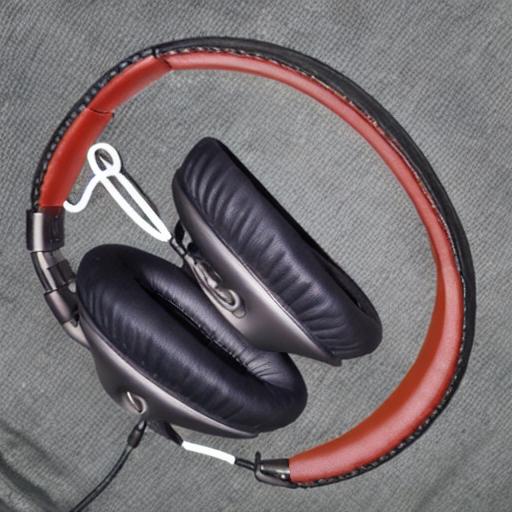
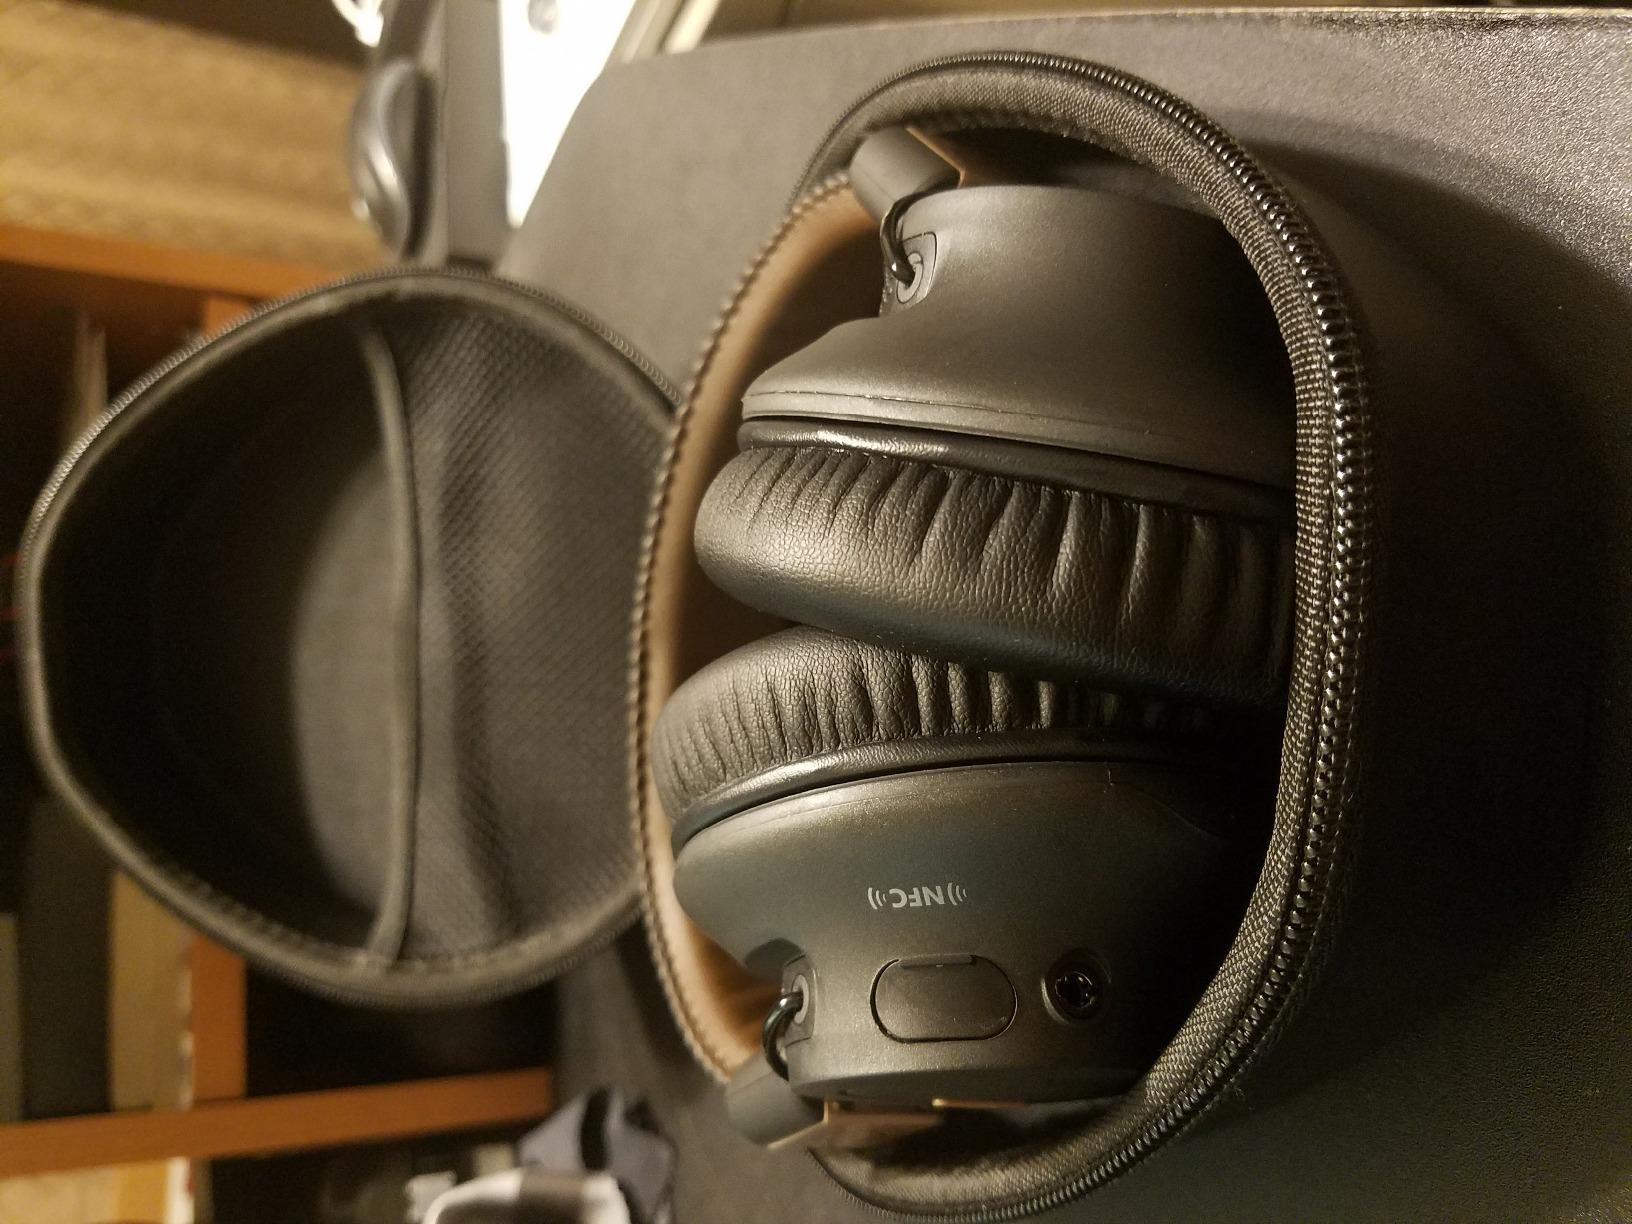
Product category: headphones
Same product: no